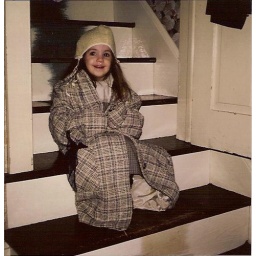
Kind of like some little girls in this house do!